Troopers Three

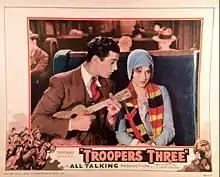
Lobby card

Troopers Three is a 1930 American Pre-Code comedy film directed by Norman Taurog and B. Reeves Eason and produced and distributed by Tiffany Studios.